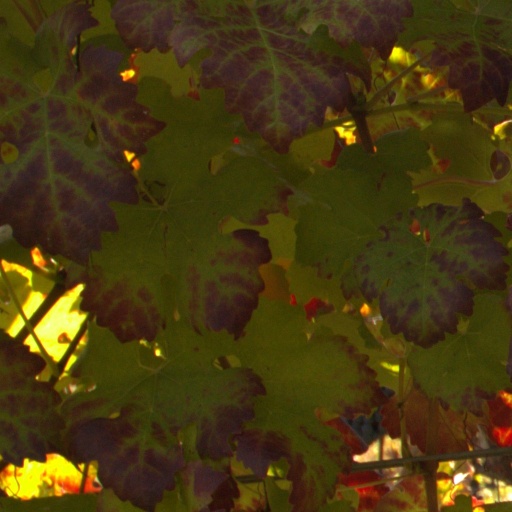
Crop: grape